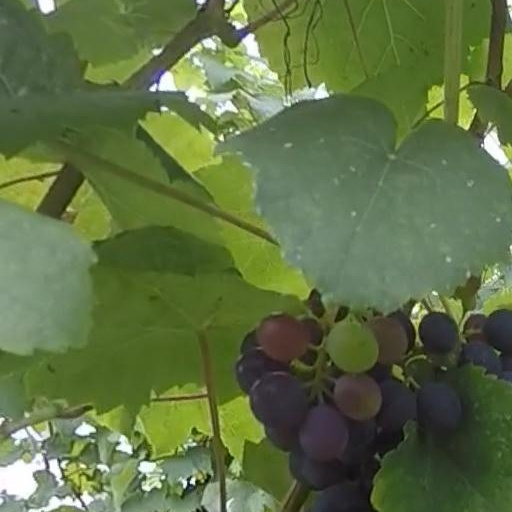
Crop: grape